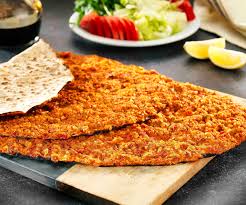
Label: lahmacun